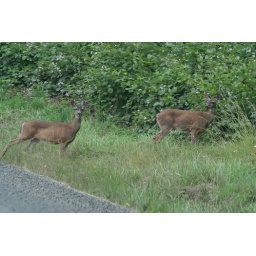
Deer trying to cross road for water in late afternoon.